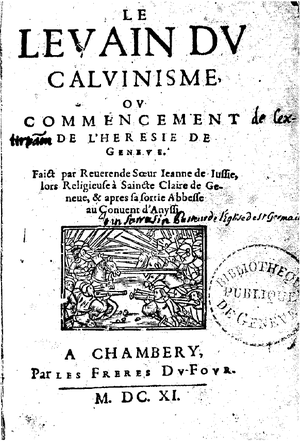
Le levain du calvinisme ... de Jeanne de Jussie (1503-1561). Éditions de 1611 par J.-G. Fick (Genève).
Jeanne de Jussie, née en 1503 à Jussy et morte le 7 novembre 1561 à Annecy, est une religieuse de l'ordre des clarisses où elle a la fonction d'« écrivain ». Elle est connue pour sa chronique, du point de vue catholique et partisan de la Savoie, des événements qui entourent le passage de Genève à la Réforme.